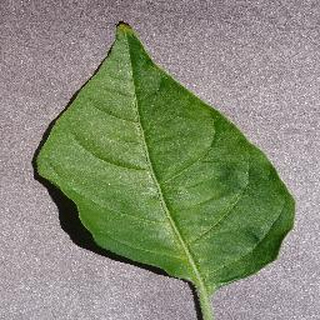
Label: healthy_bell_pepper